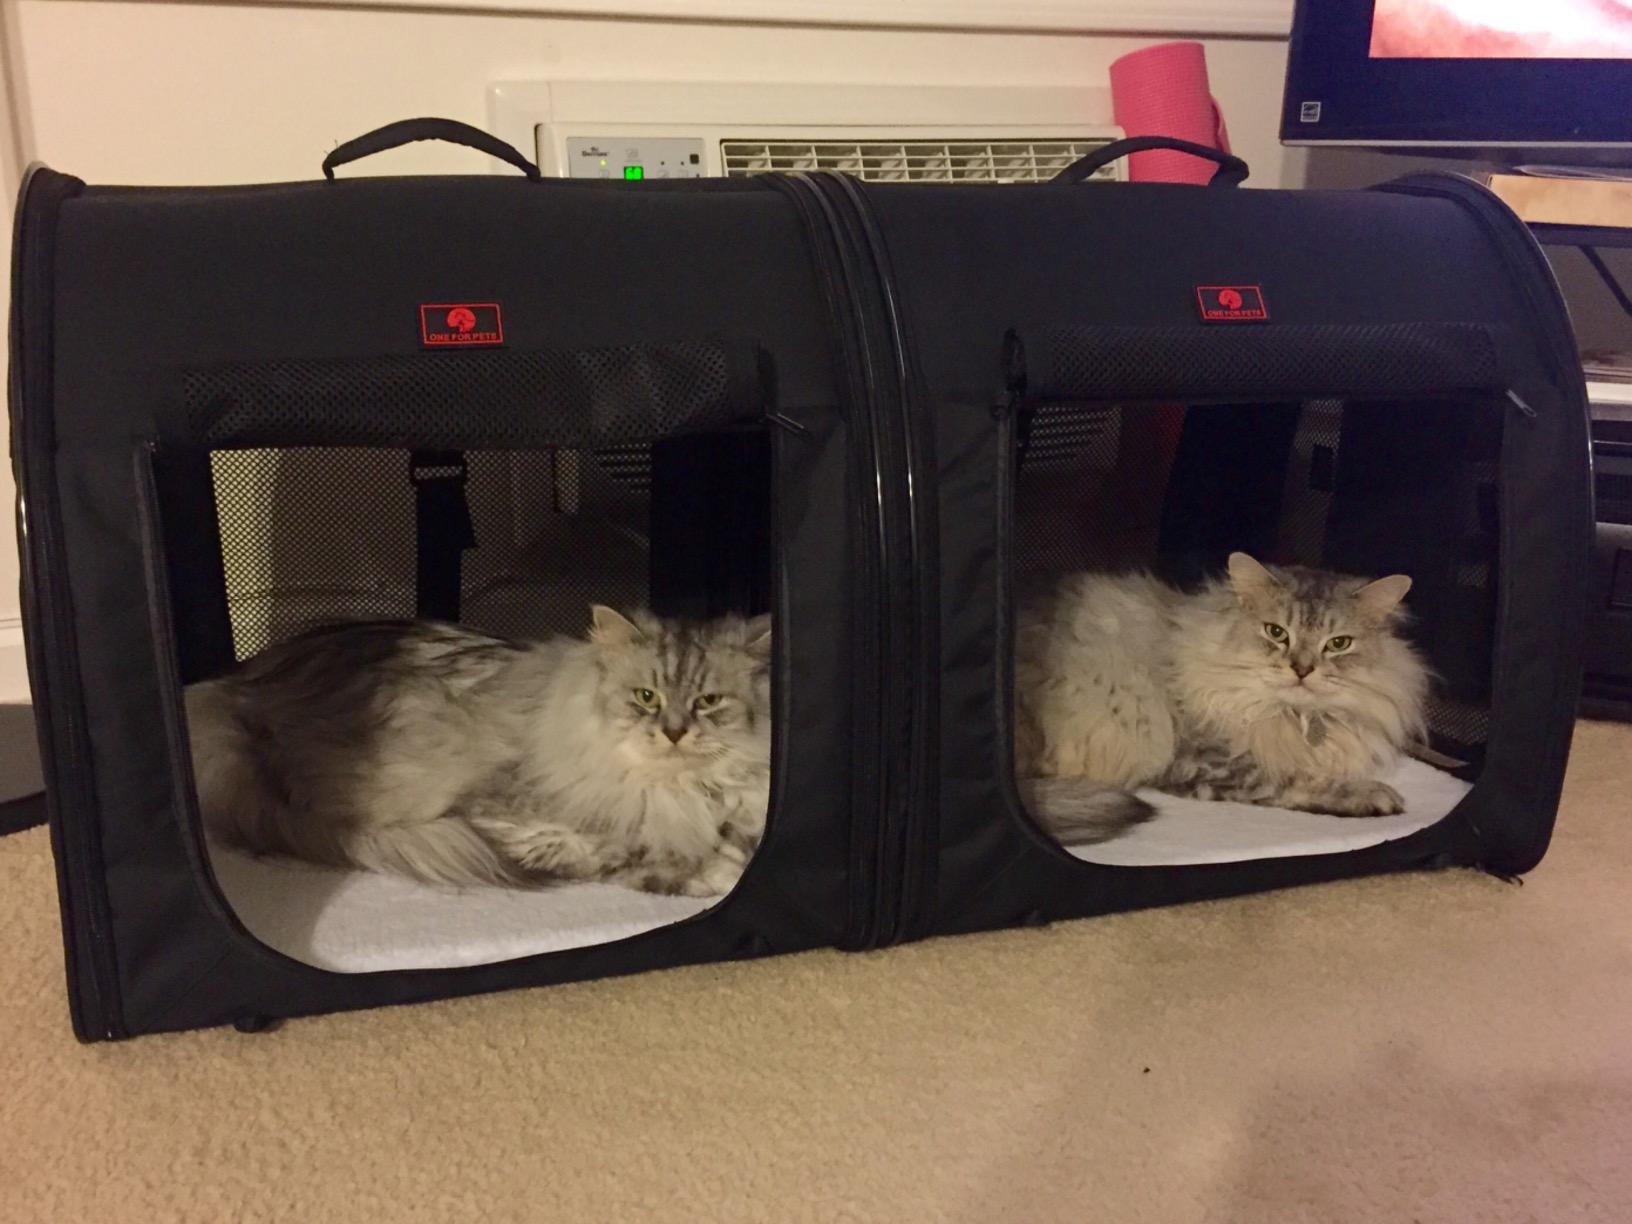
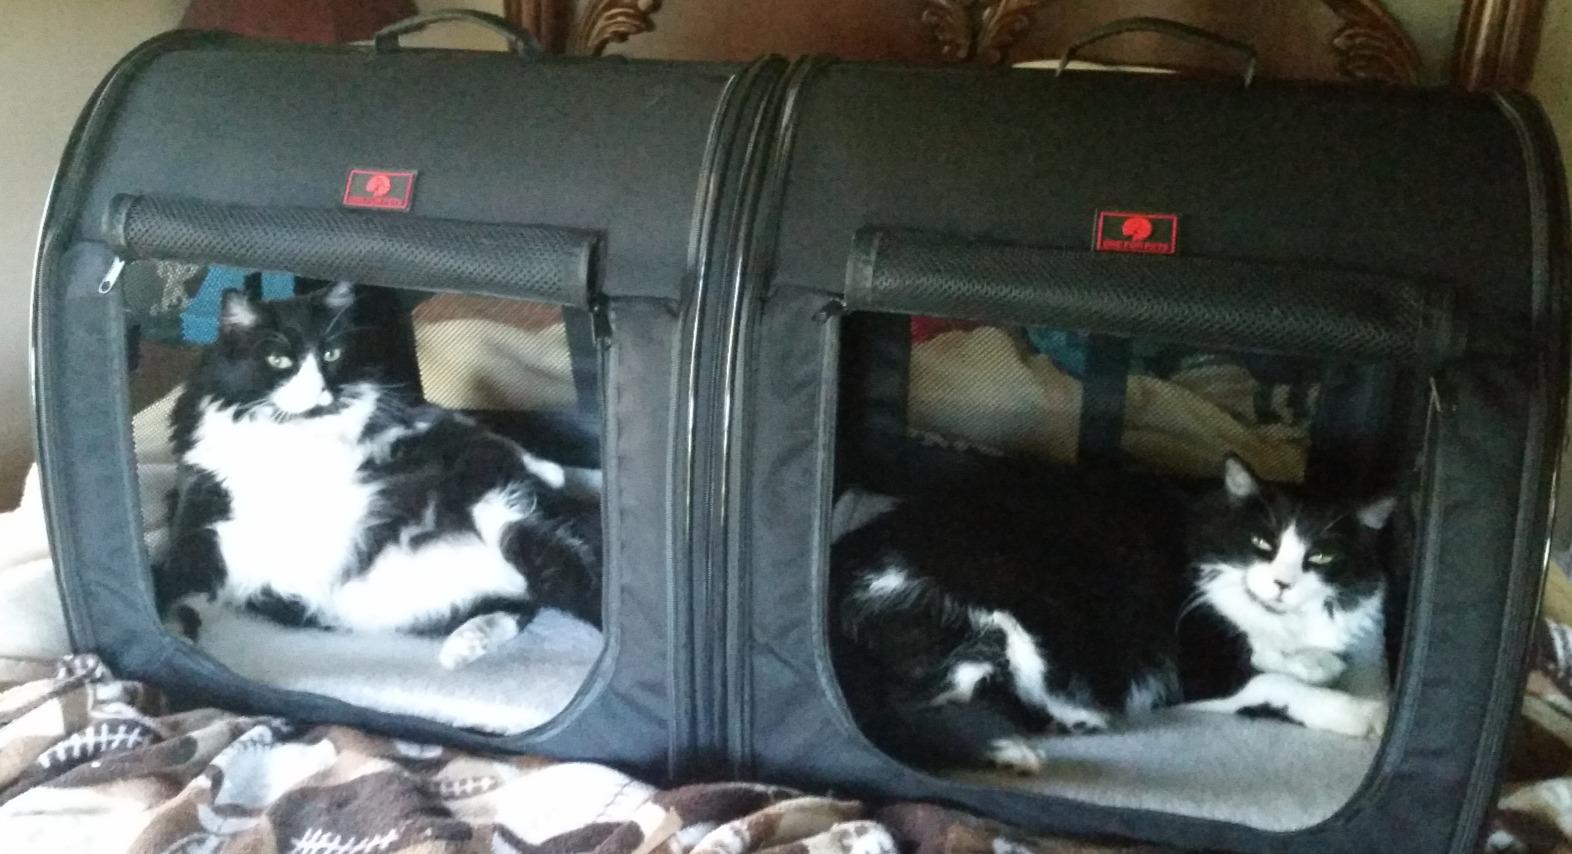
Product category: items_kennel
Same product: yes